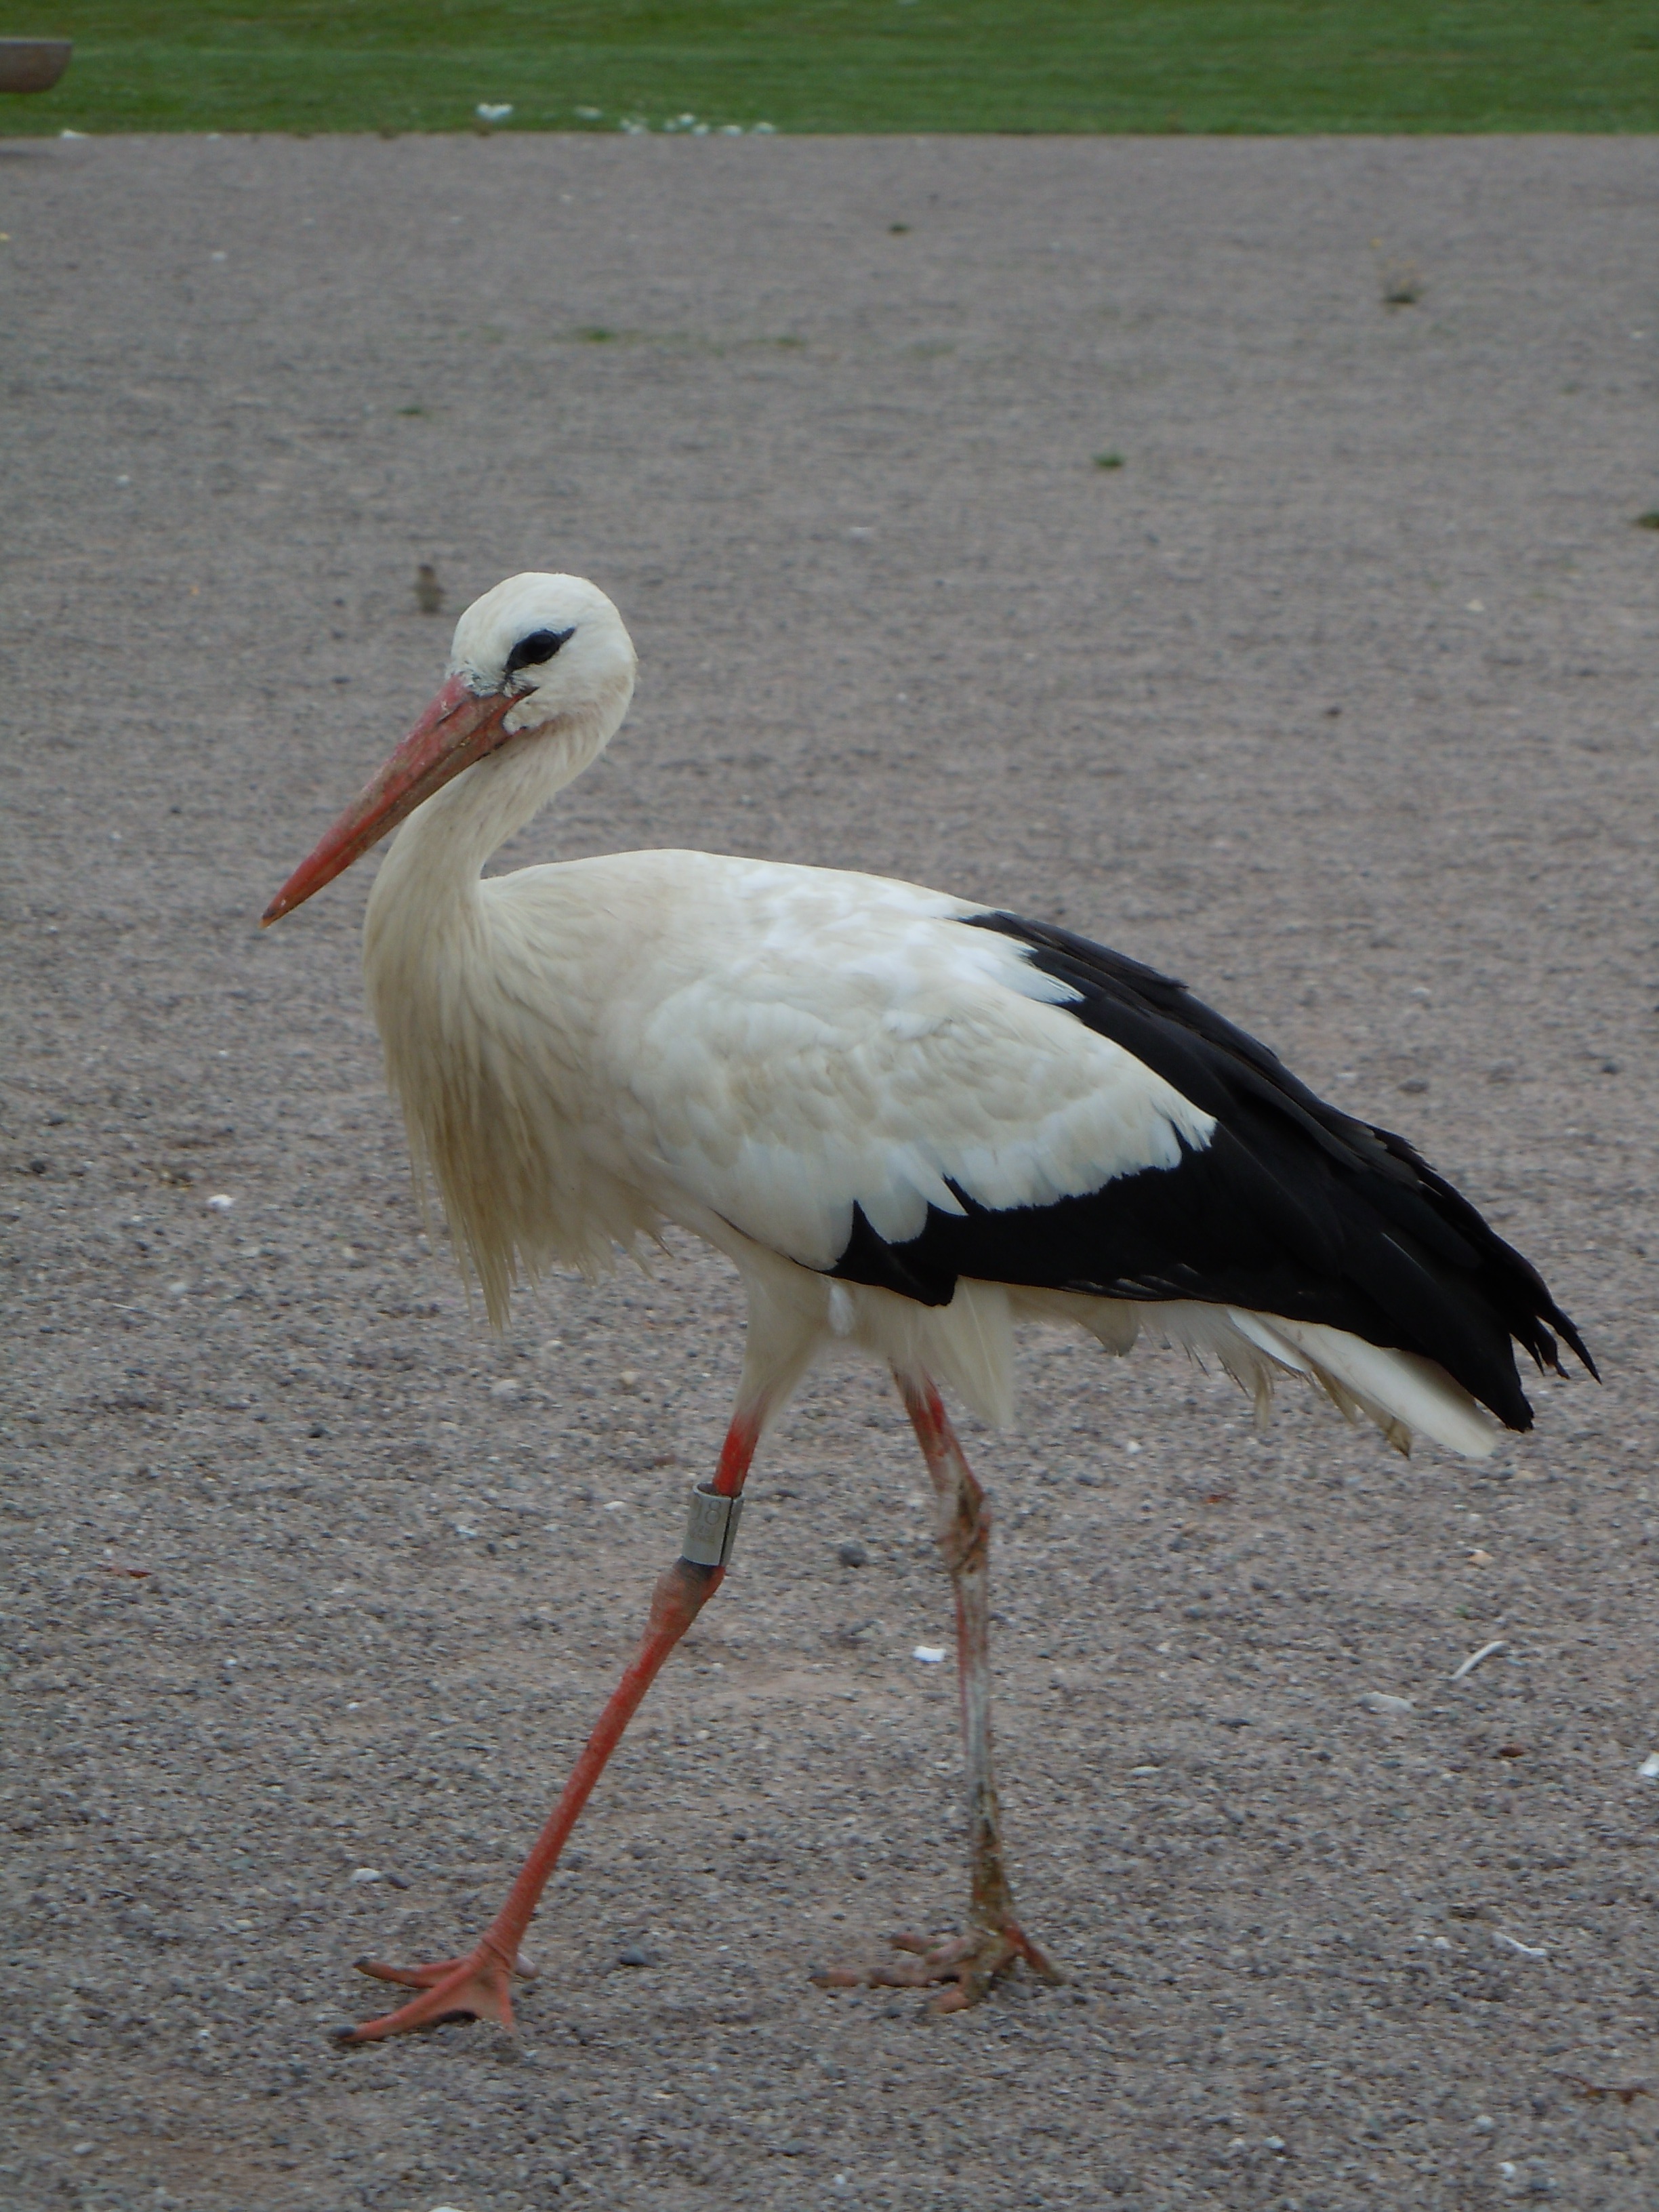
bird, wing, white, wildlife, zoo, beak, fauna, stork, vertebrate, ibis, white stork, cygogne, ciconiiformes